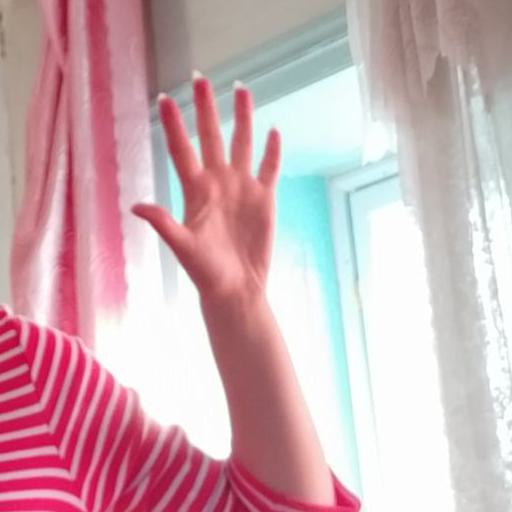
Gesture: palm